Beth Robinson

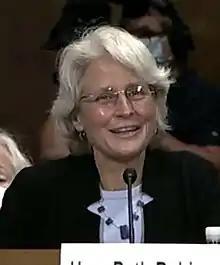

Beth Robinson (born March 6, 1965) is an American lawyer and judge from Vermont. She is a United States circuit judge of the United States Court of Appeals for the Second Circuit and is the first openly lesbian judge to serve on any federal court of appeals. Robinson served as an associate justice of the Vermont Supreme Court from 2011 to 2021.